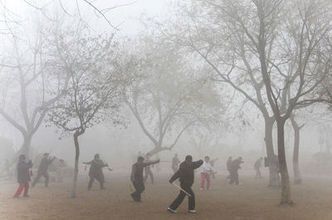
Weather: foggy or hazy